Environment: real
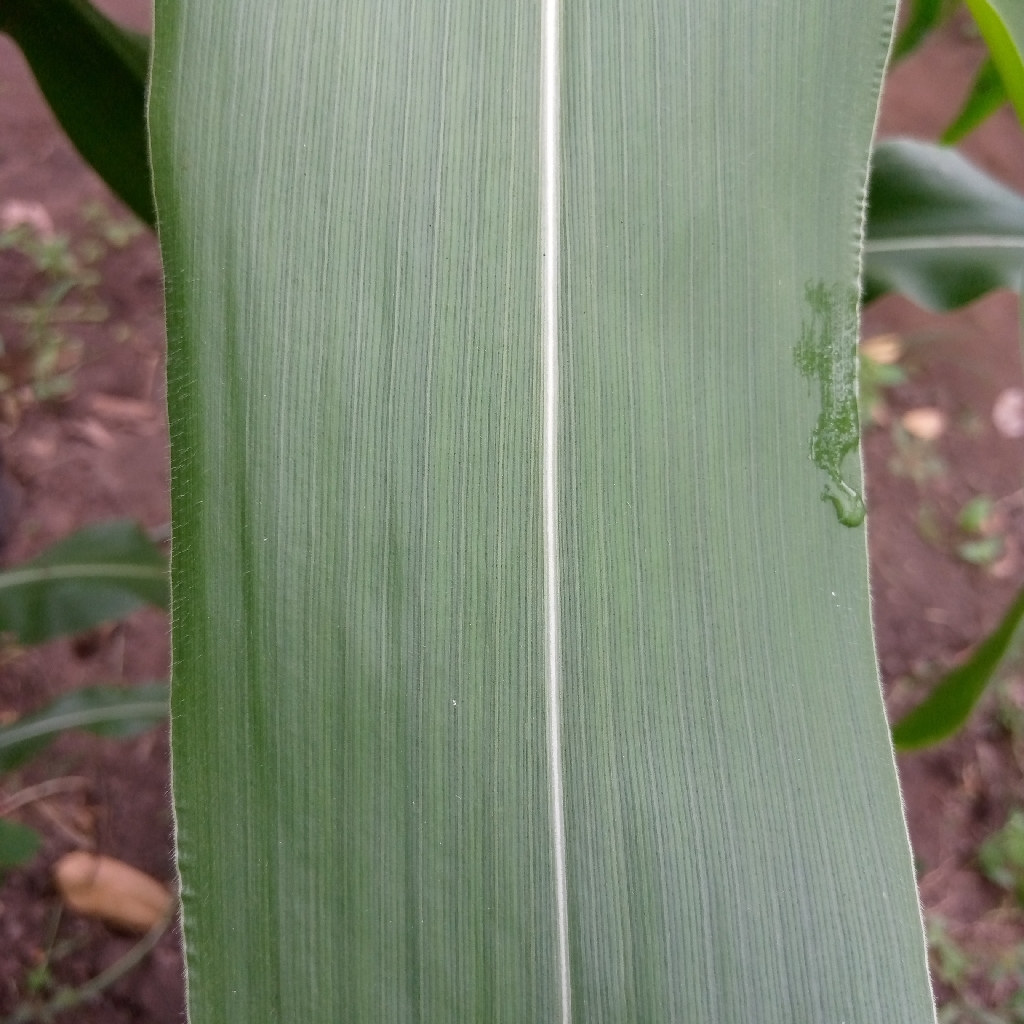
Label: healthy